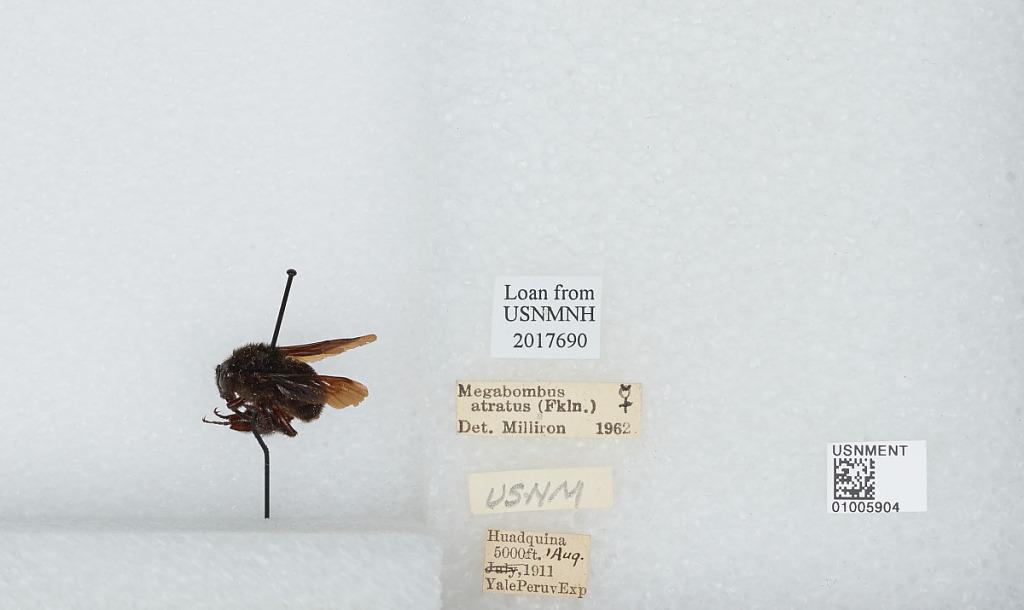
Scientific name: Bombus (Fervidobombus) atratus Franklin
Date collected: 1911-8-1
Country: Peru
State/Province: Cusco Province
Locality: Huadquina
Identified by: Milliron